Uniforms of the Grande Armée

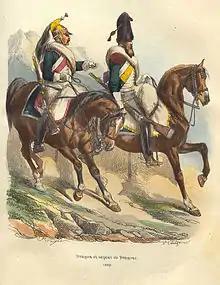
A Dragoon and a sapper of the dragoons of the line

The uniform of the Dragoon consisted of a green coat with turnbacks and lapels of the regimental facing color, and the collar, cuffs, cuff flaps, and piping edging the facings either of the facings color or green depending on the regiment, green shoulder straps piped with the facing color, yet many regiments wore white epaulettes instead, turnbacks with green grenades, pewter buttons, a white waistcoat and breeches, black long boots, a brass helmet with a brass crest, a black helmet mane, a sealskin turban, black leather visor, the plume varied (see below), brass chin scales, a bearskin cap with a red plume, red and white cords, a red back panel with a white cross, red epaulettes for elite companies, a green surtout and green stable jacket, a green forage cap piped the facing color, white lace and grenade, white duck trousers, grey overalls with buttons on the side, white gauntlet gloves, an off-white cloak, and green housing edged white with white number. Sappers wore bearskin caps with red cords, plumes, and a back panel with a white cross, red epaulettes, red crossed axes on the upper sleeves, and a white or buff apron.